Diablo Immortal

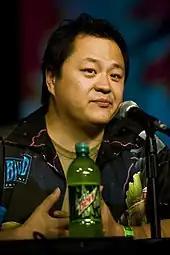
Lead director Wyatt Cheng

"Immortal" was co-developed by Blizzard Entertainment and NetEase, the latter being Blizzard's partner for Chinese market releases. Blizzard intended to bring the core "Diablo" experience to the smartphone platform, making interface design choices to best fit that experience to the medium, including gameplay concepts that were unavailable to prior "Diablo" titles. By designing for a smartphone gaming audience, "Immortal" was intended to reach demographics and geographic regions that use mobile phones as their primary gaming platform, and therefore may not otherwise interact with "Diablo" in other formats. The game's director, Wyatt Cheng, and its senior combat designer, Julian Love, both worked previously on "Diablo III", and included elements to "Immortal" which they were not able to include within its predecessor.